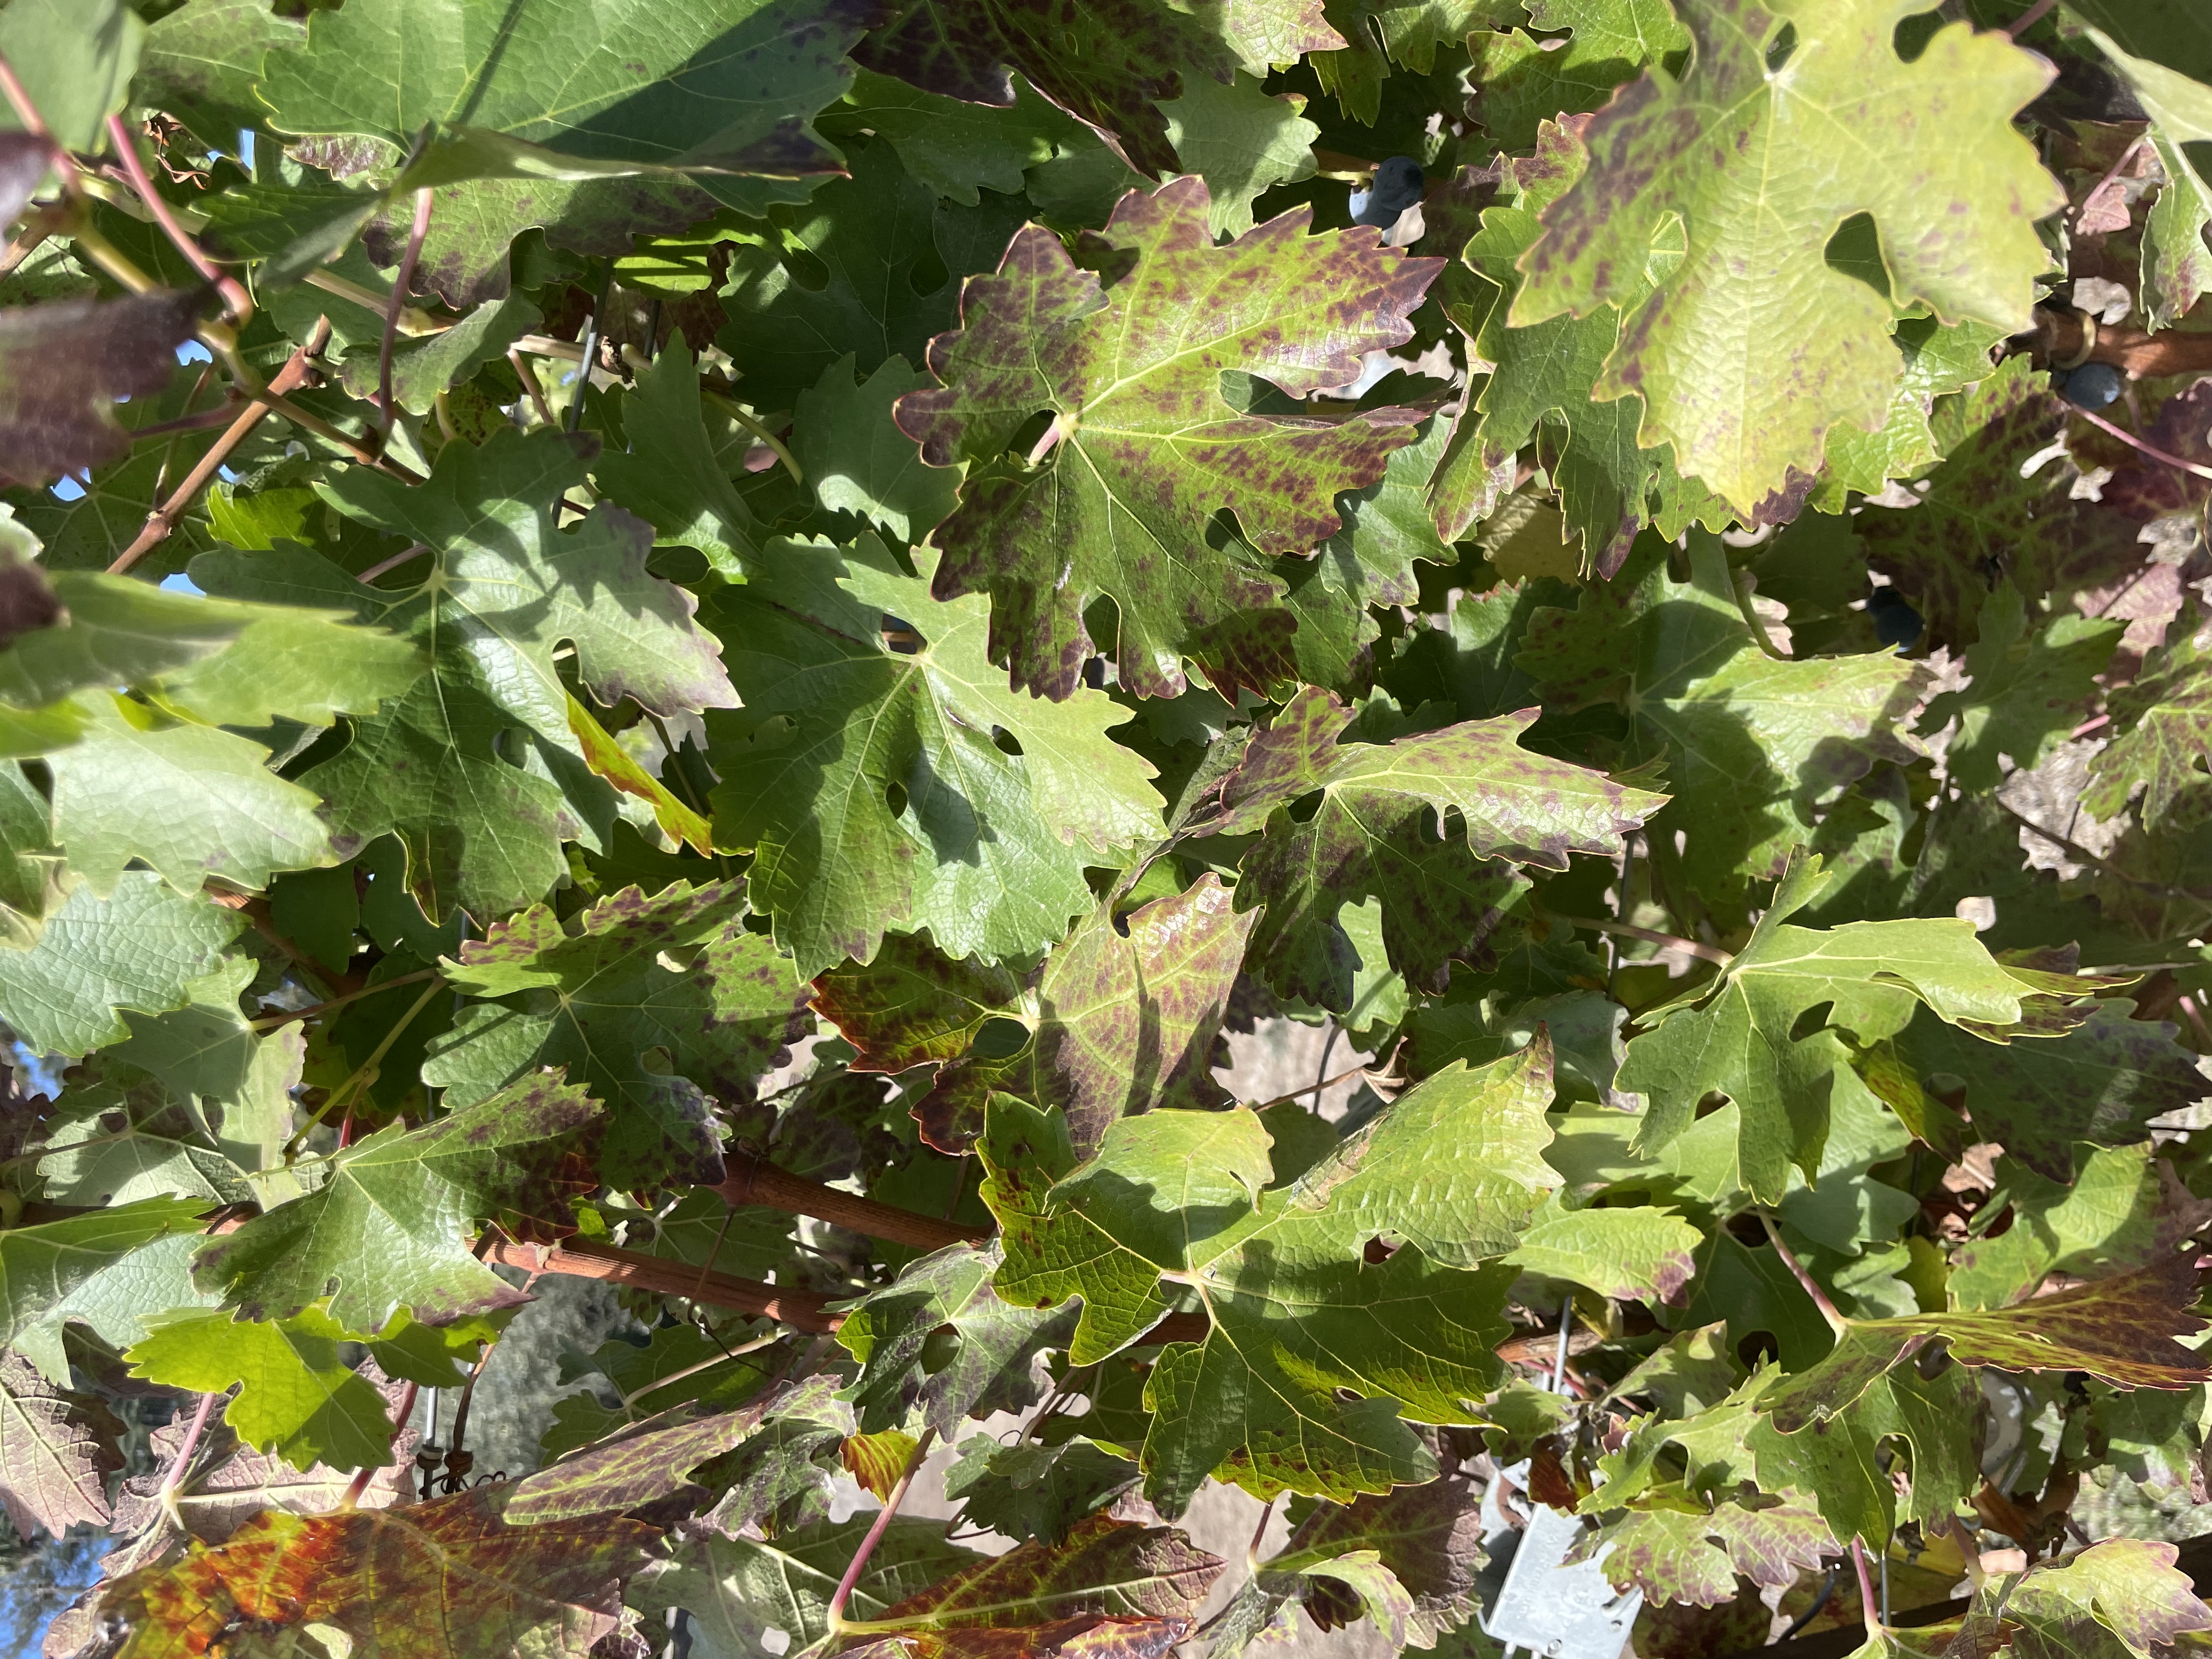
Label: Leafroll 3